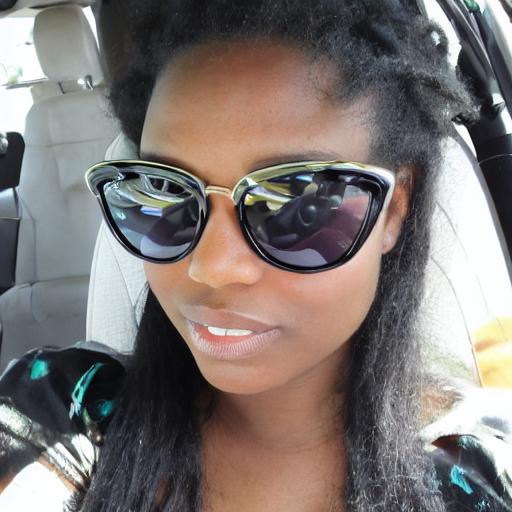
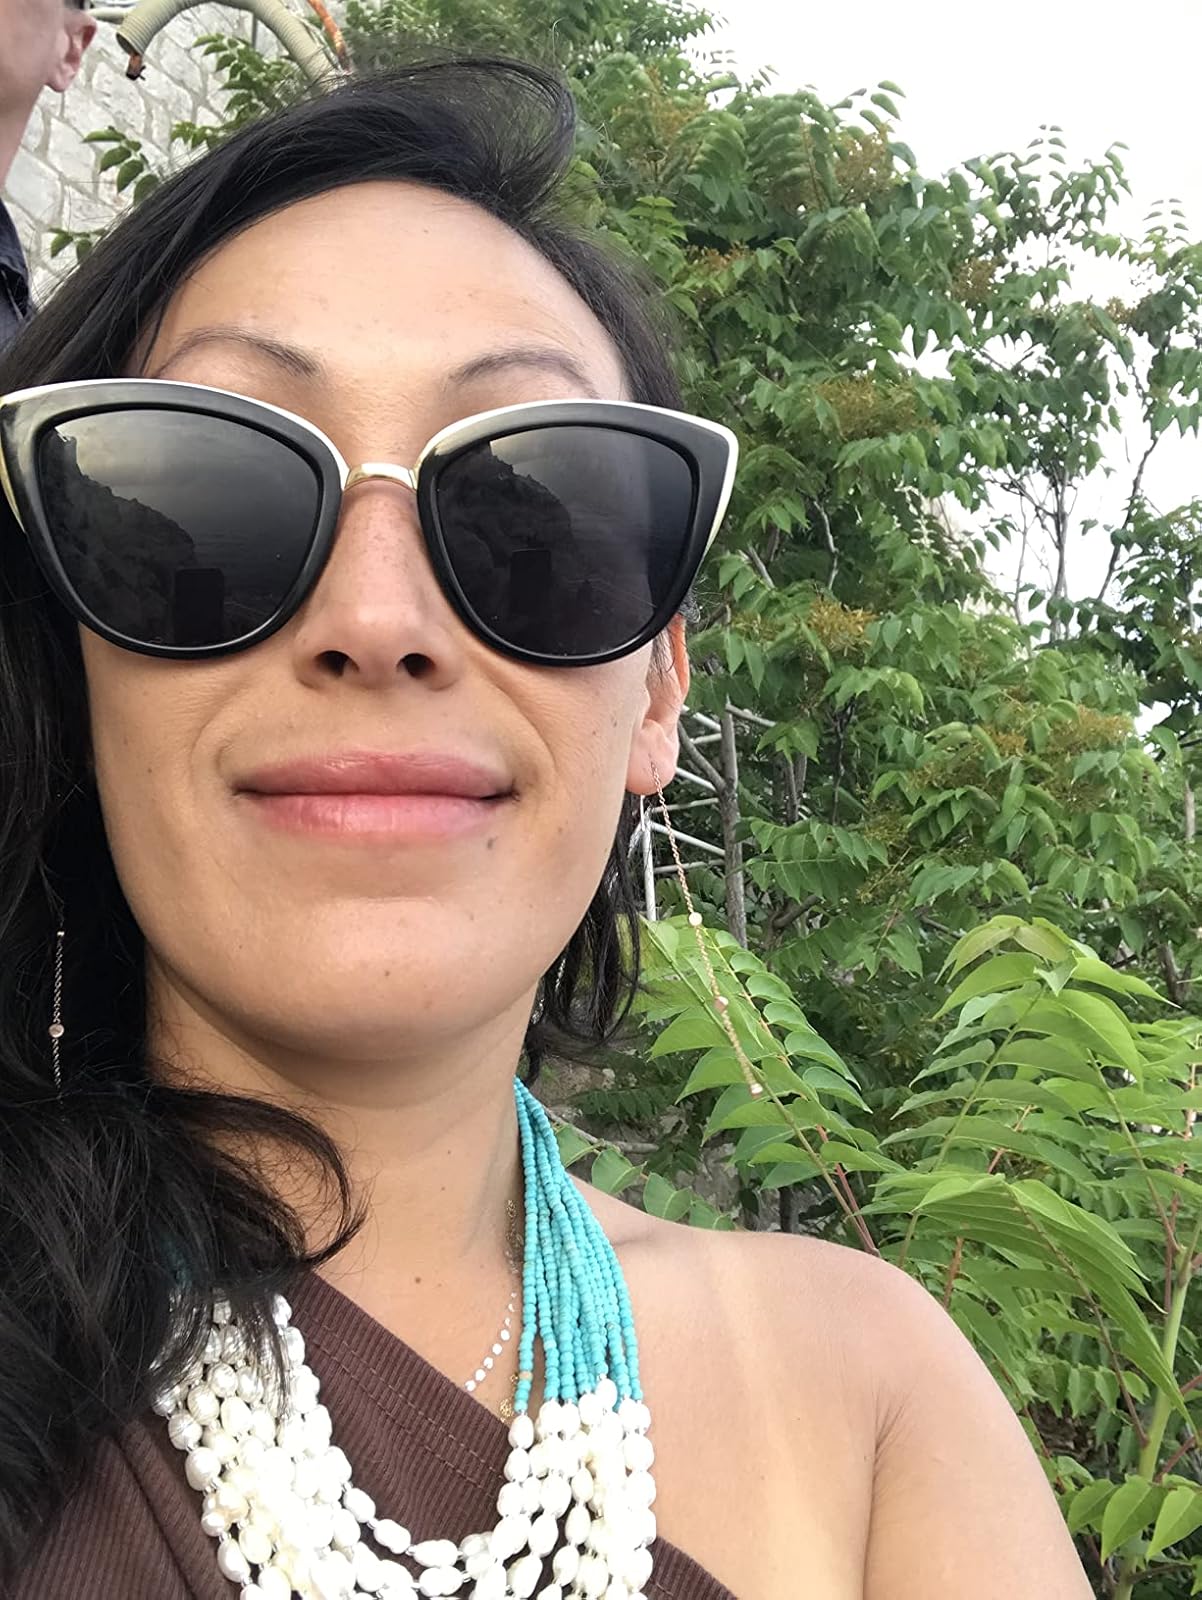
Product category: accessories_sunglasses
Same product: no